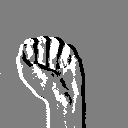
ASL letter: a